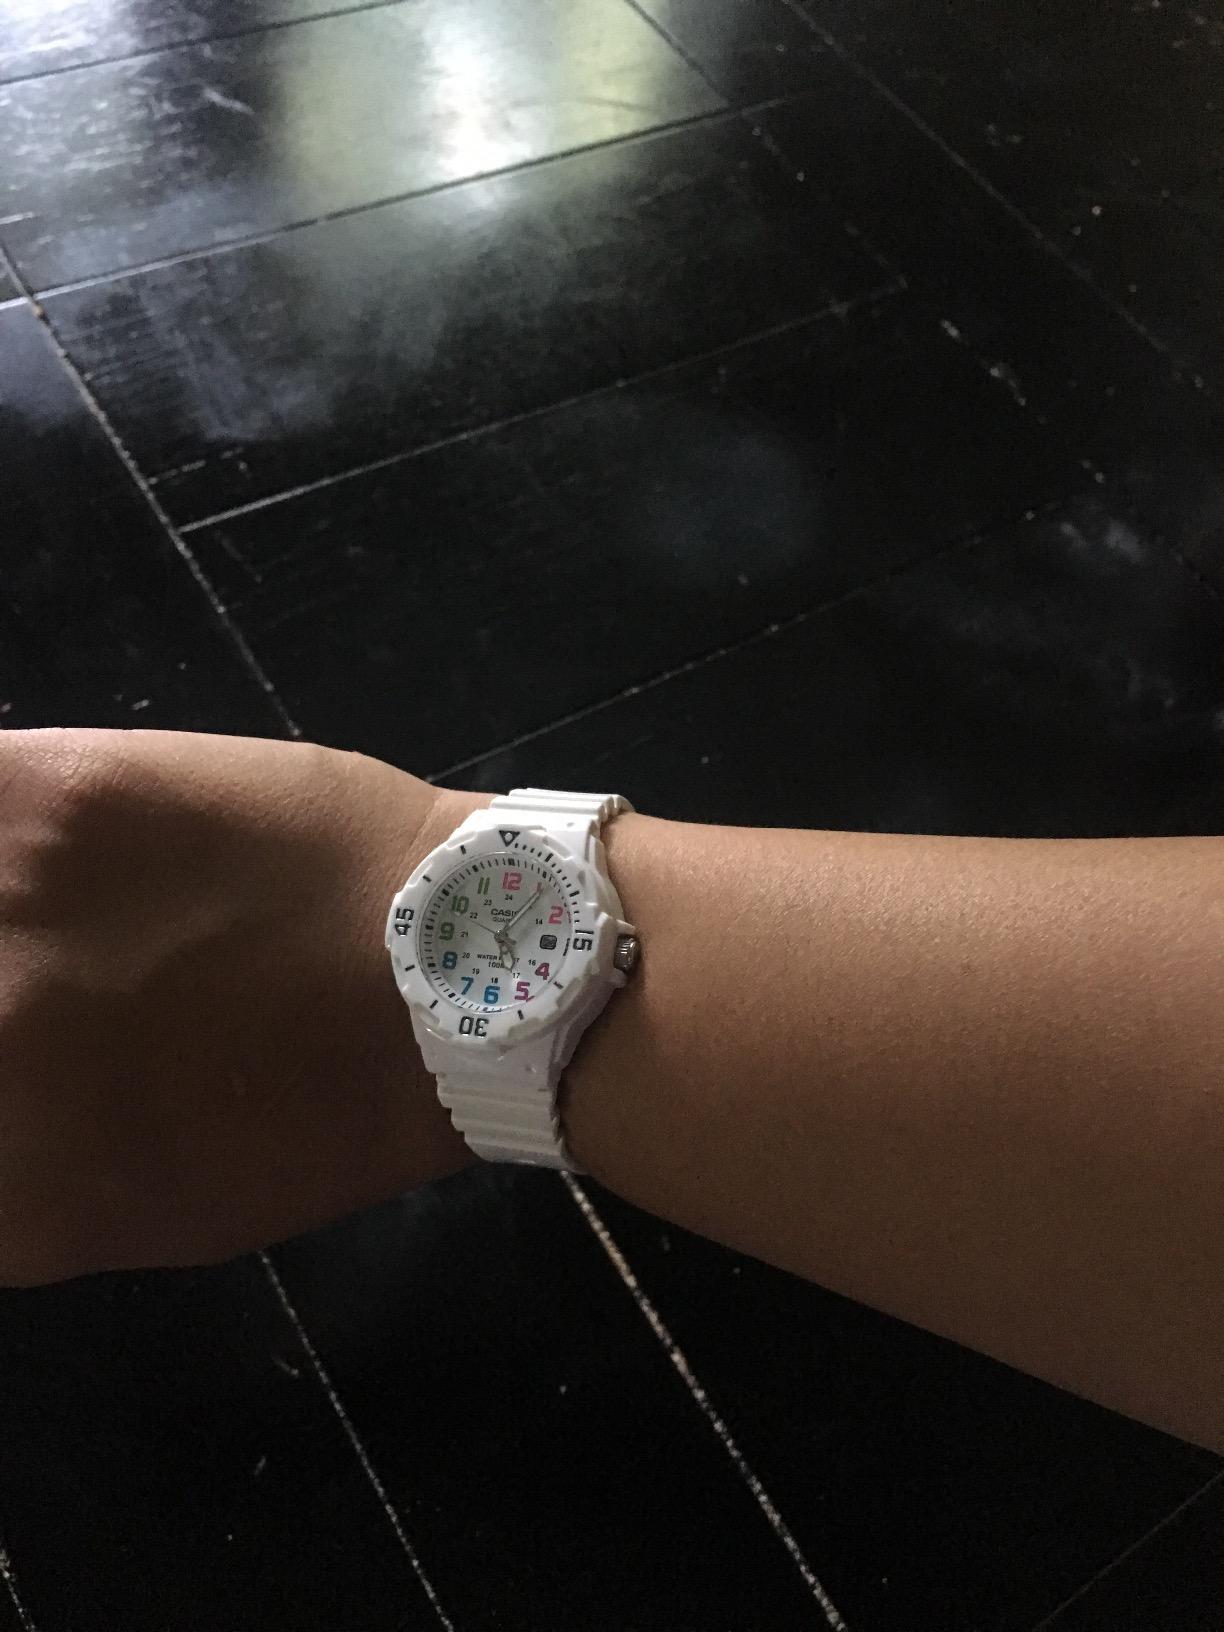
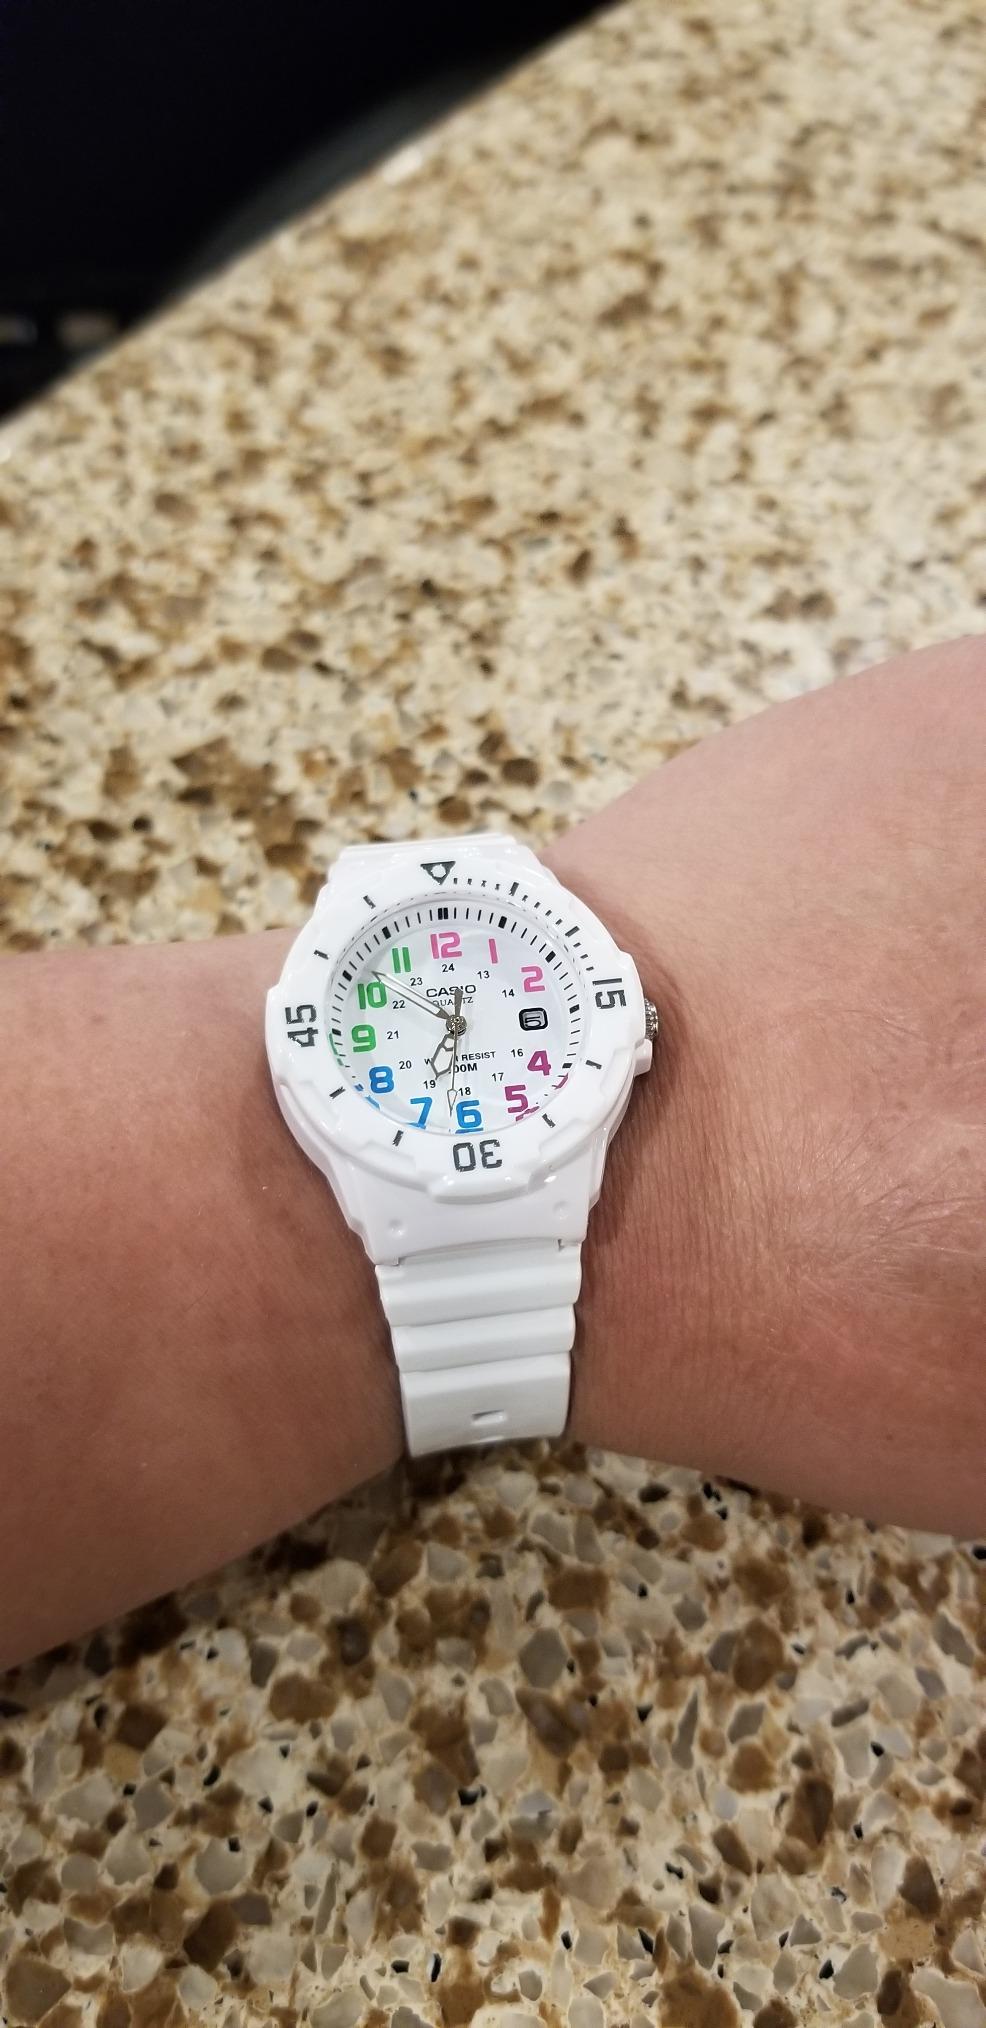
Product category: accessories_watch
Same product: yes